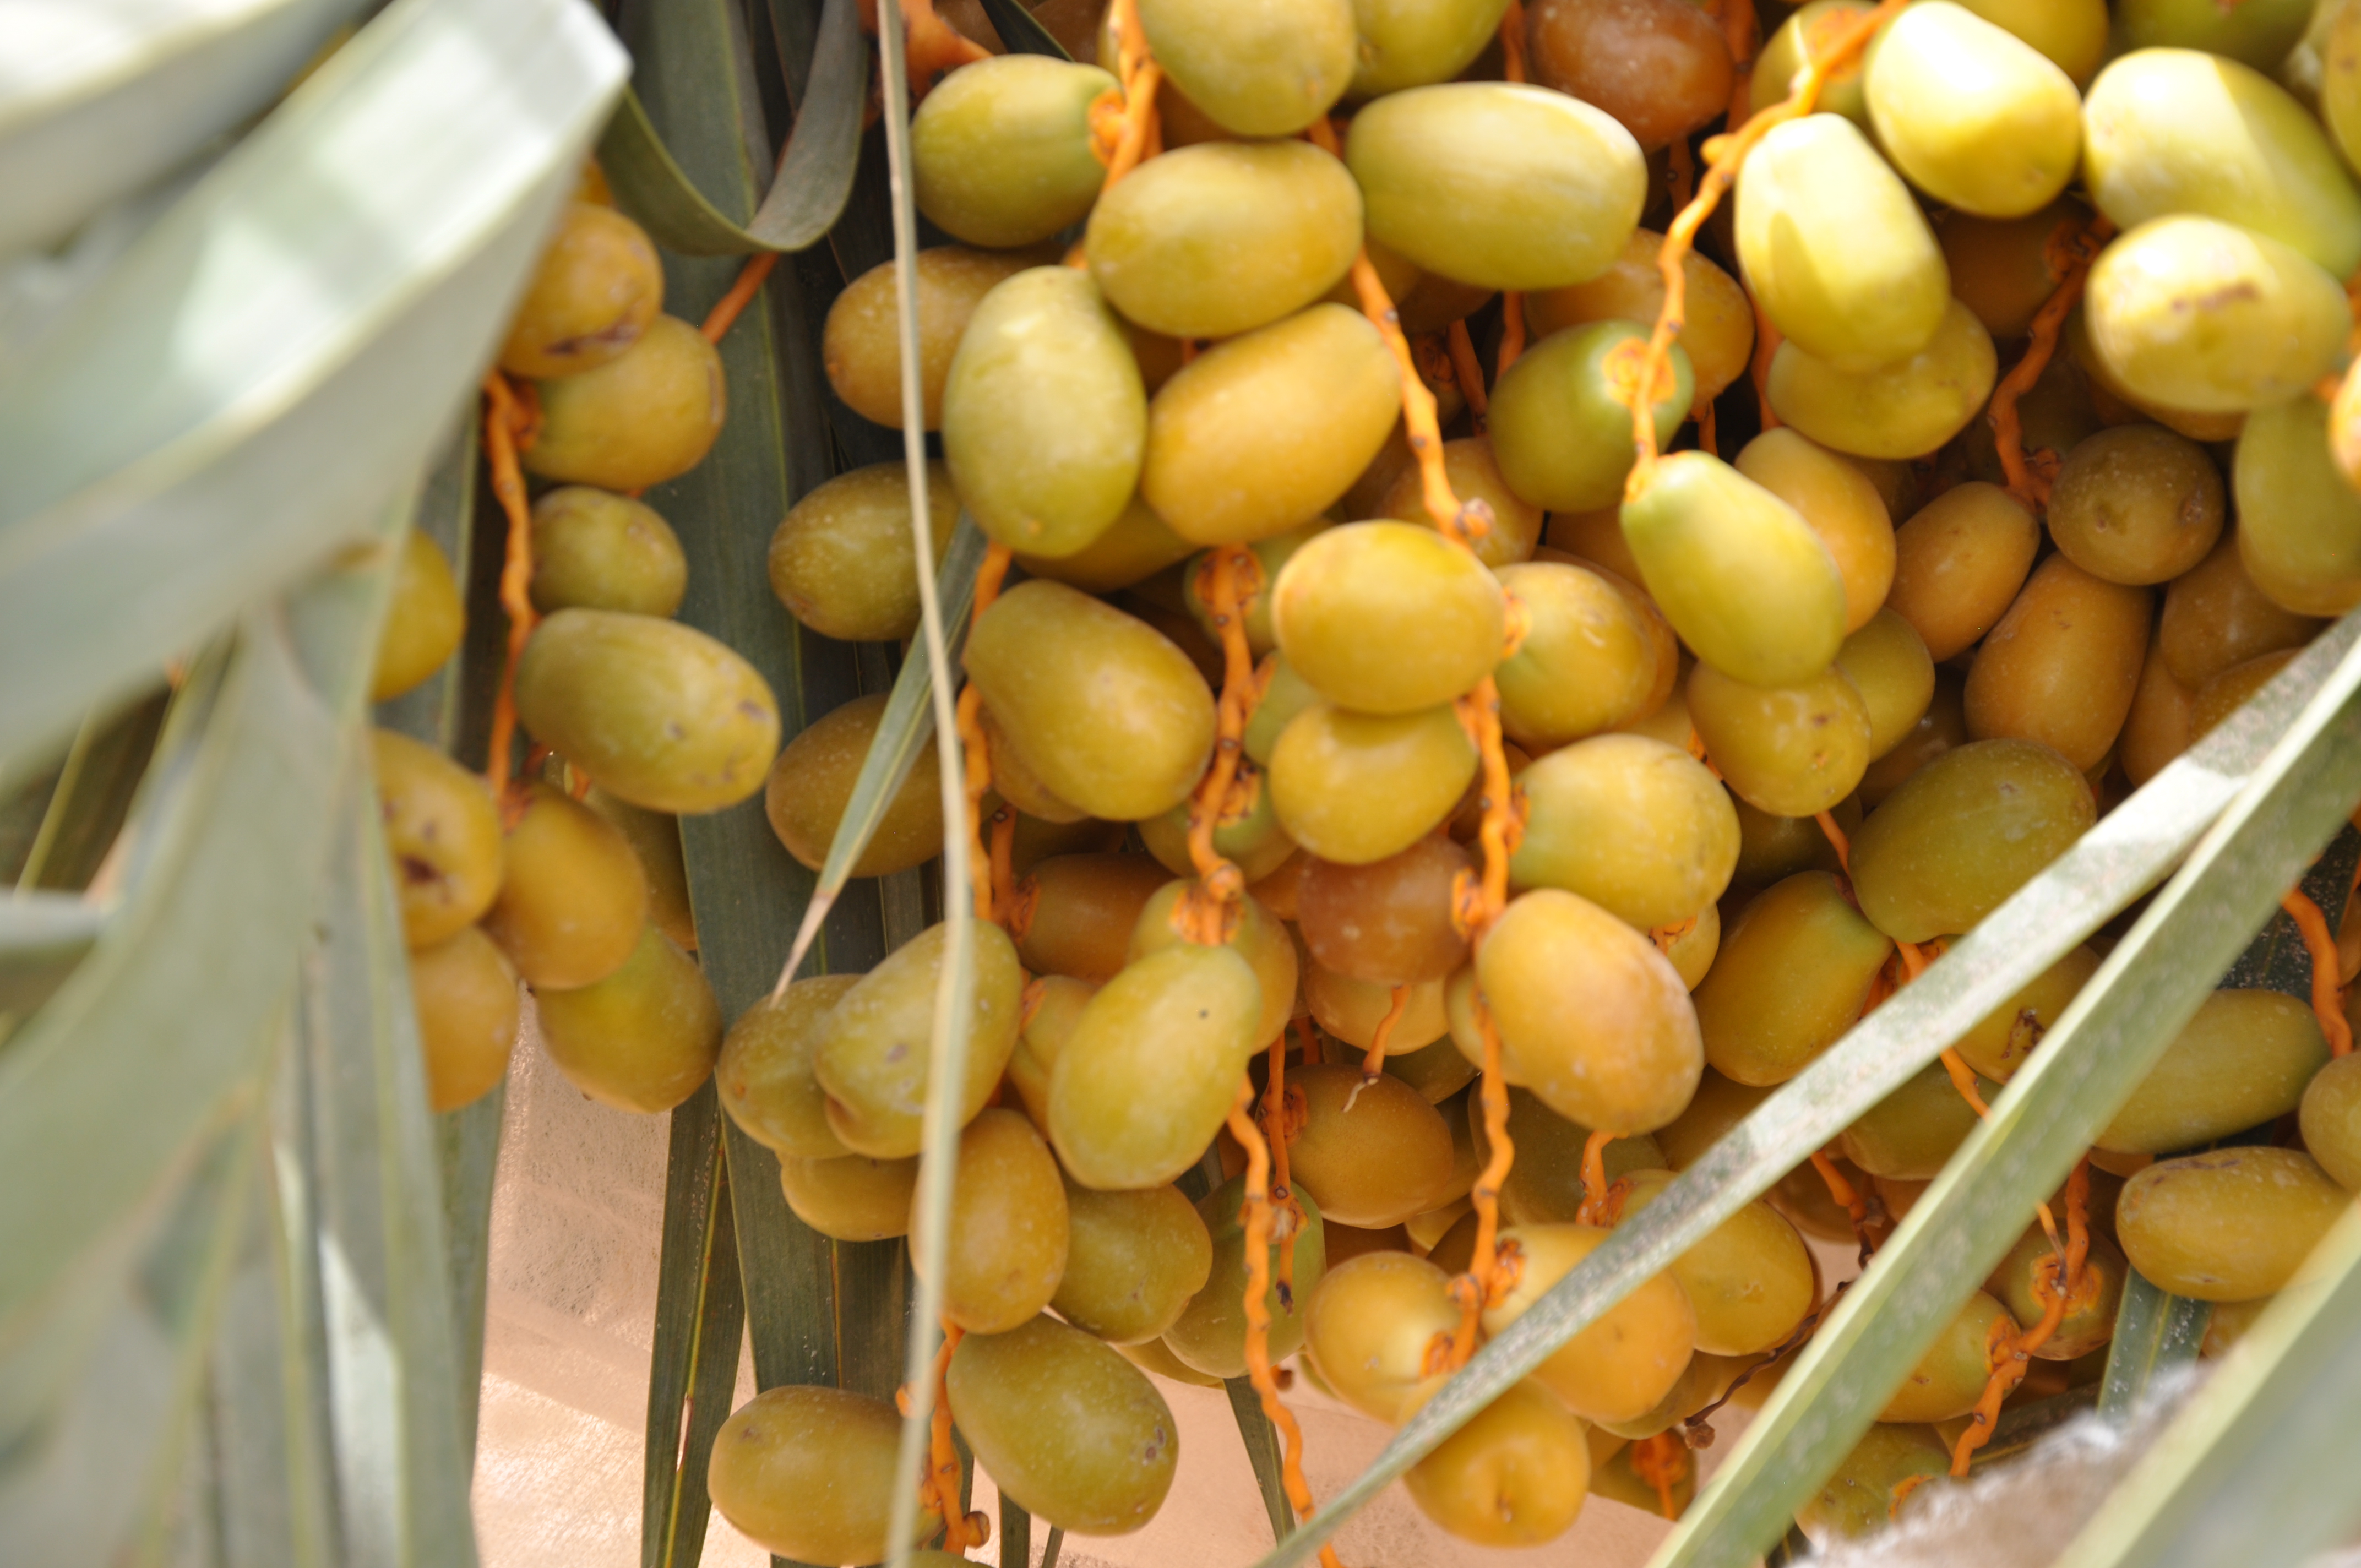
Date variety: Boufagous